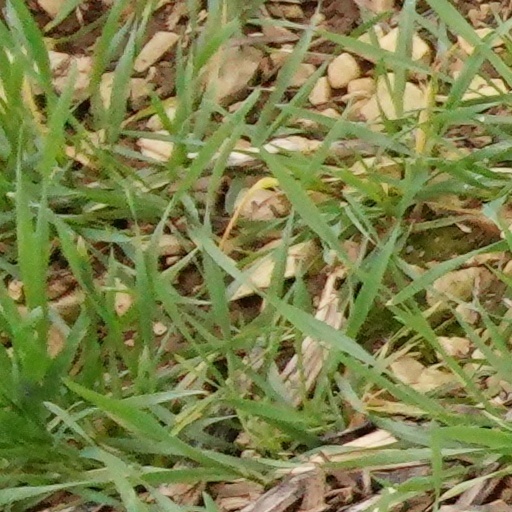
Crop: wheat